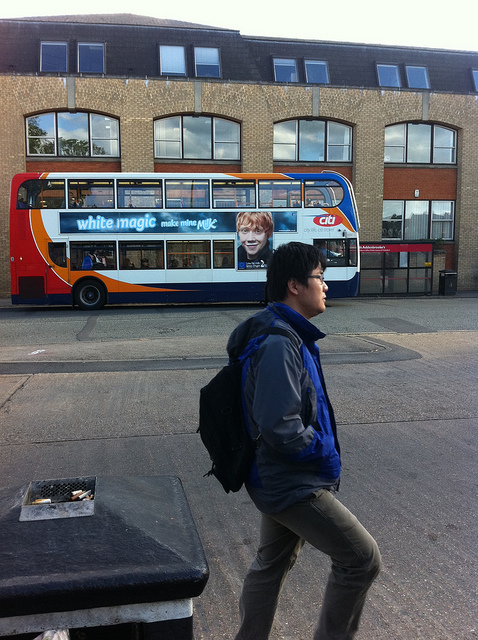
Man in front of a red and orange bus.

A man with a backpack and coat walks by a bus.

A man in glasses and a backpack is walking outside near a bus and a building.